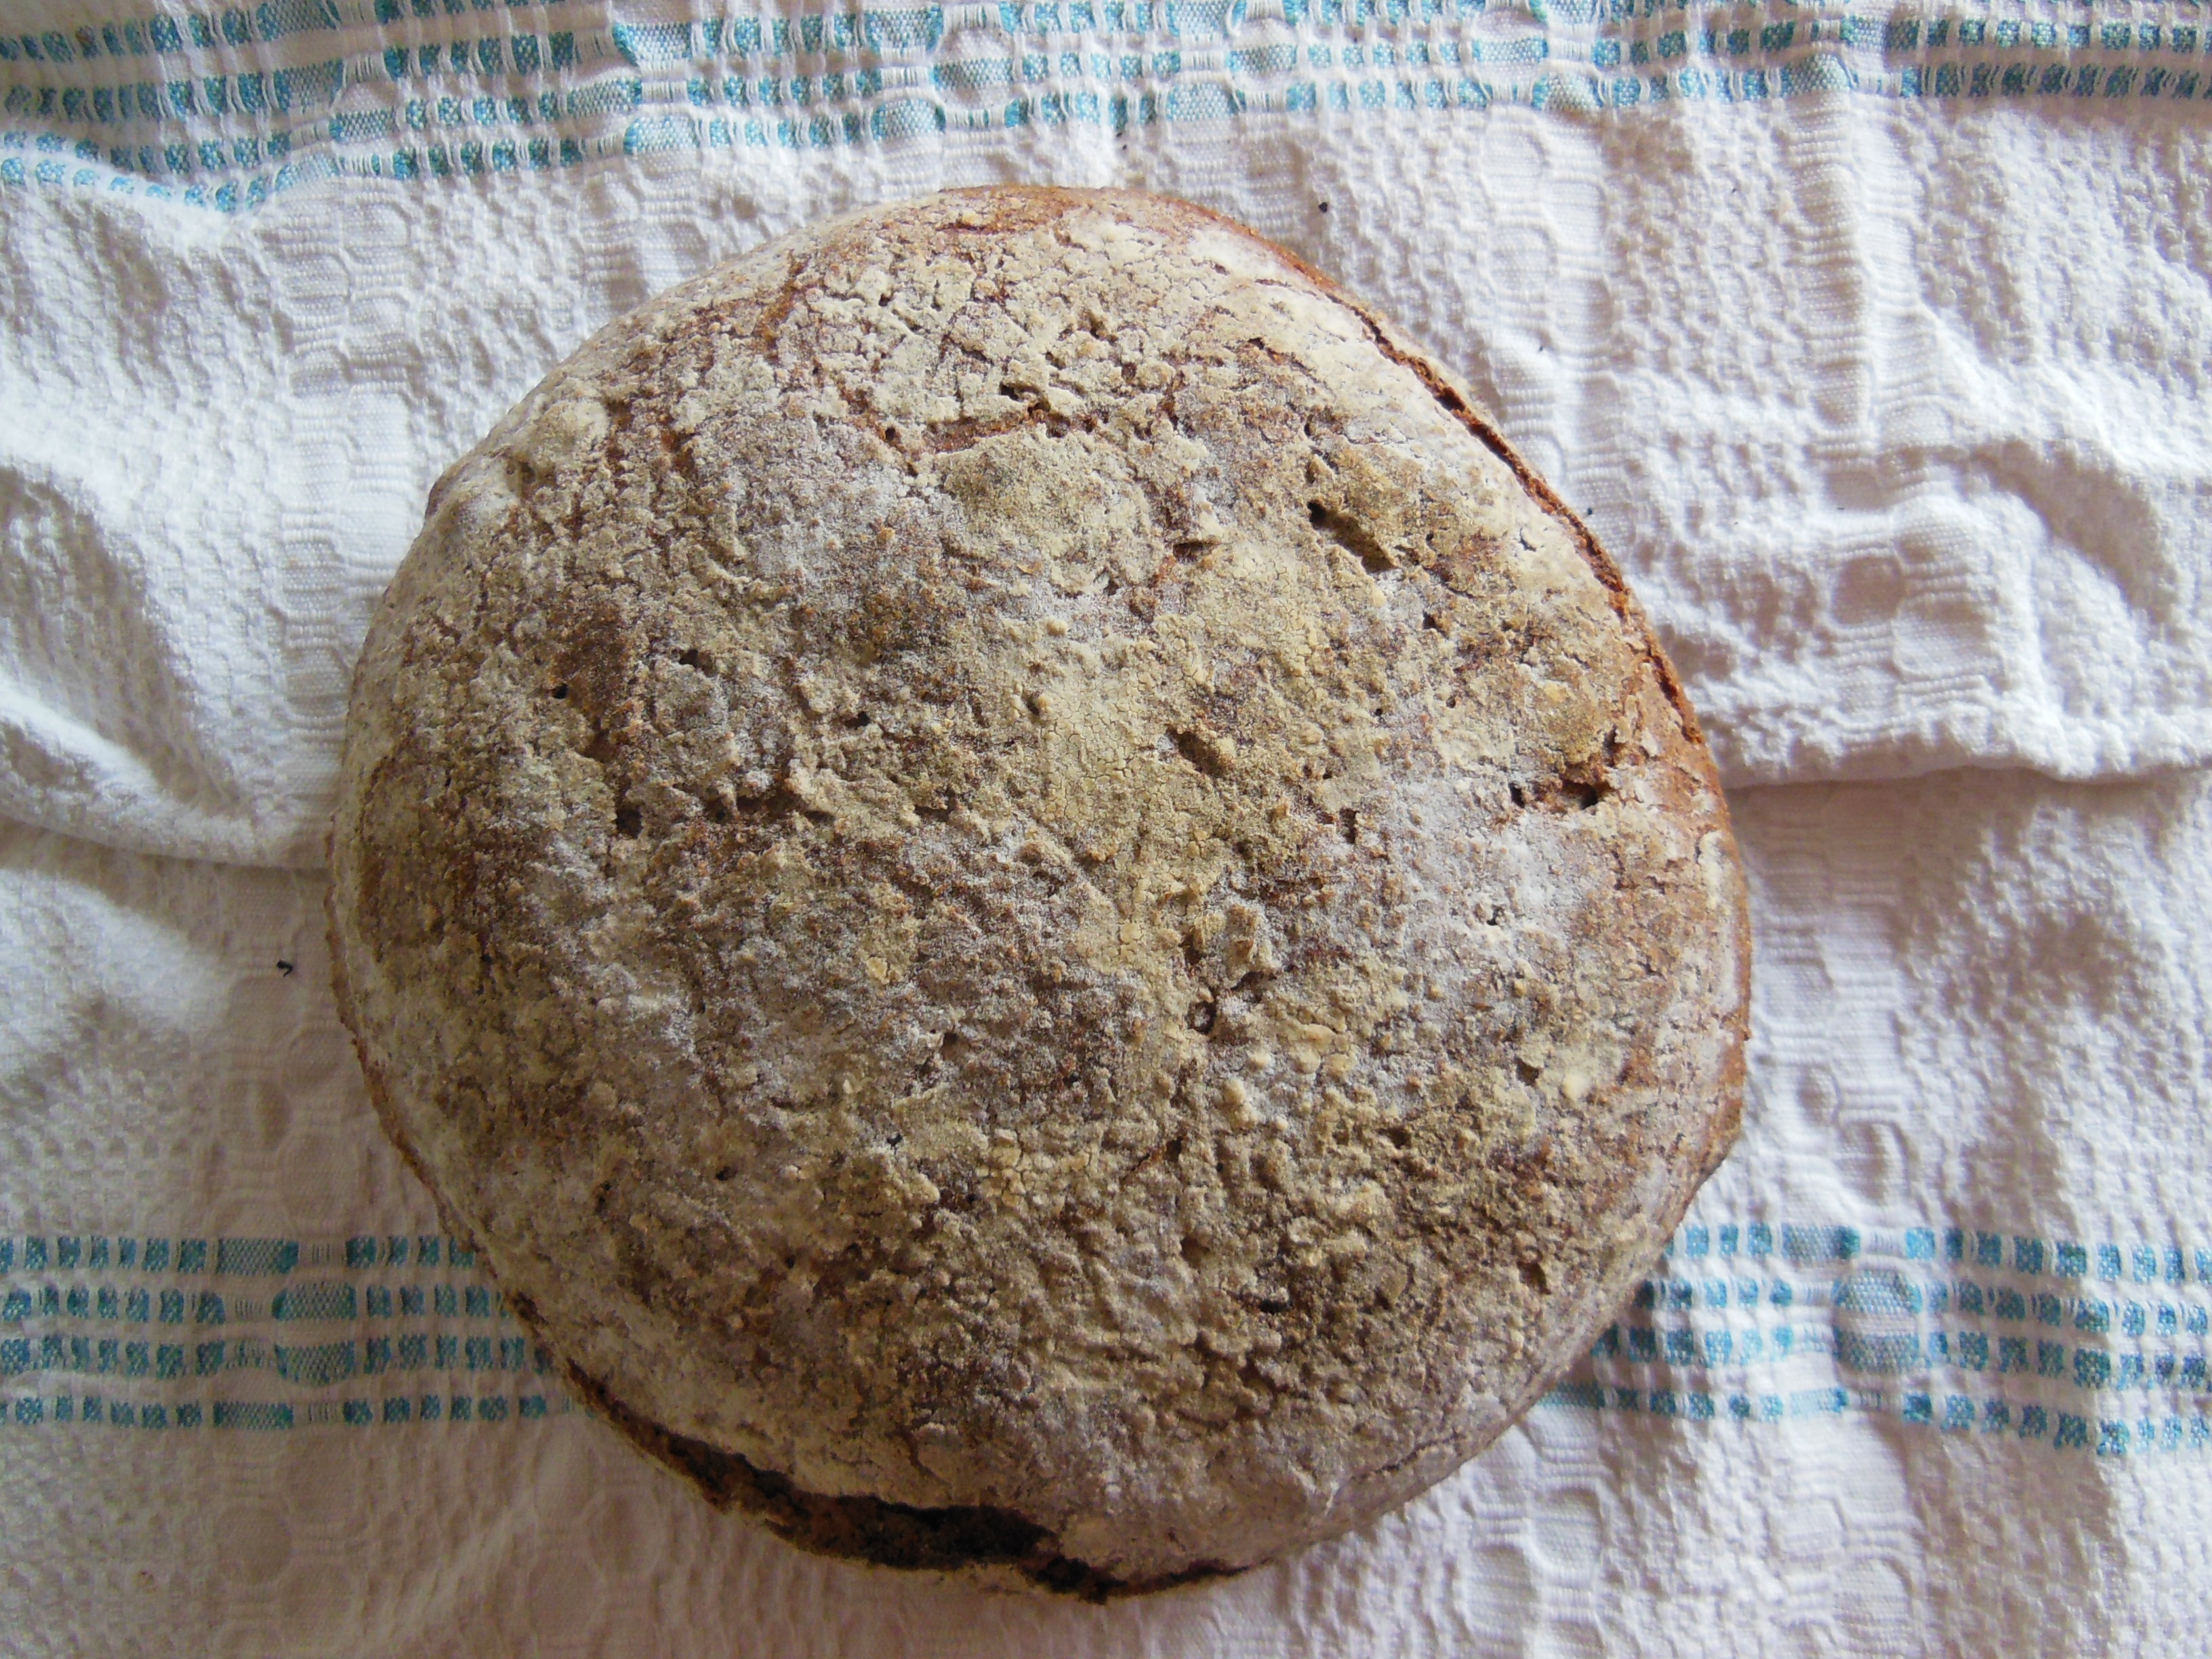
wheat, grain, round, food, fresh, brown, breakfast, baking, healthy, dessert, homemade, bread, loaf, baked, sourdough, crust, coconut, rye, crusty, artisan, flour, baked goods, whole, rye bread, grass family, snack food, whole grain